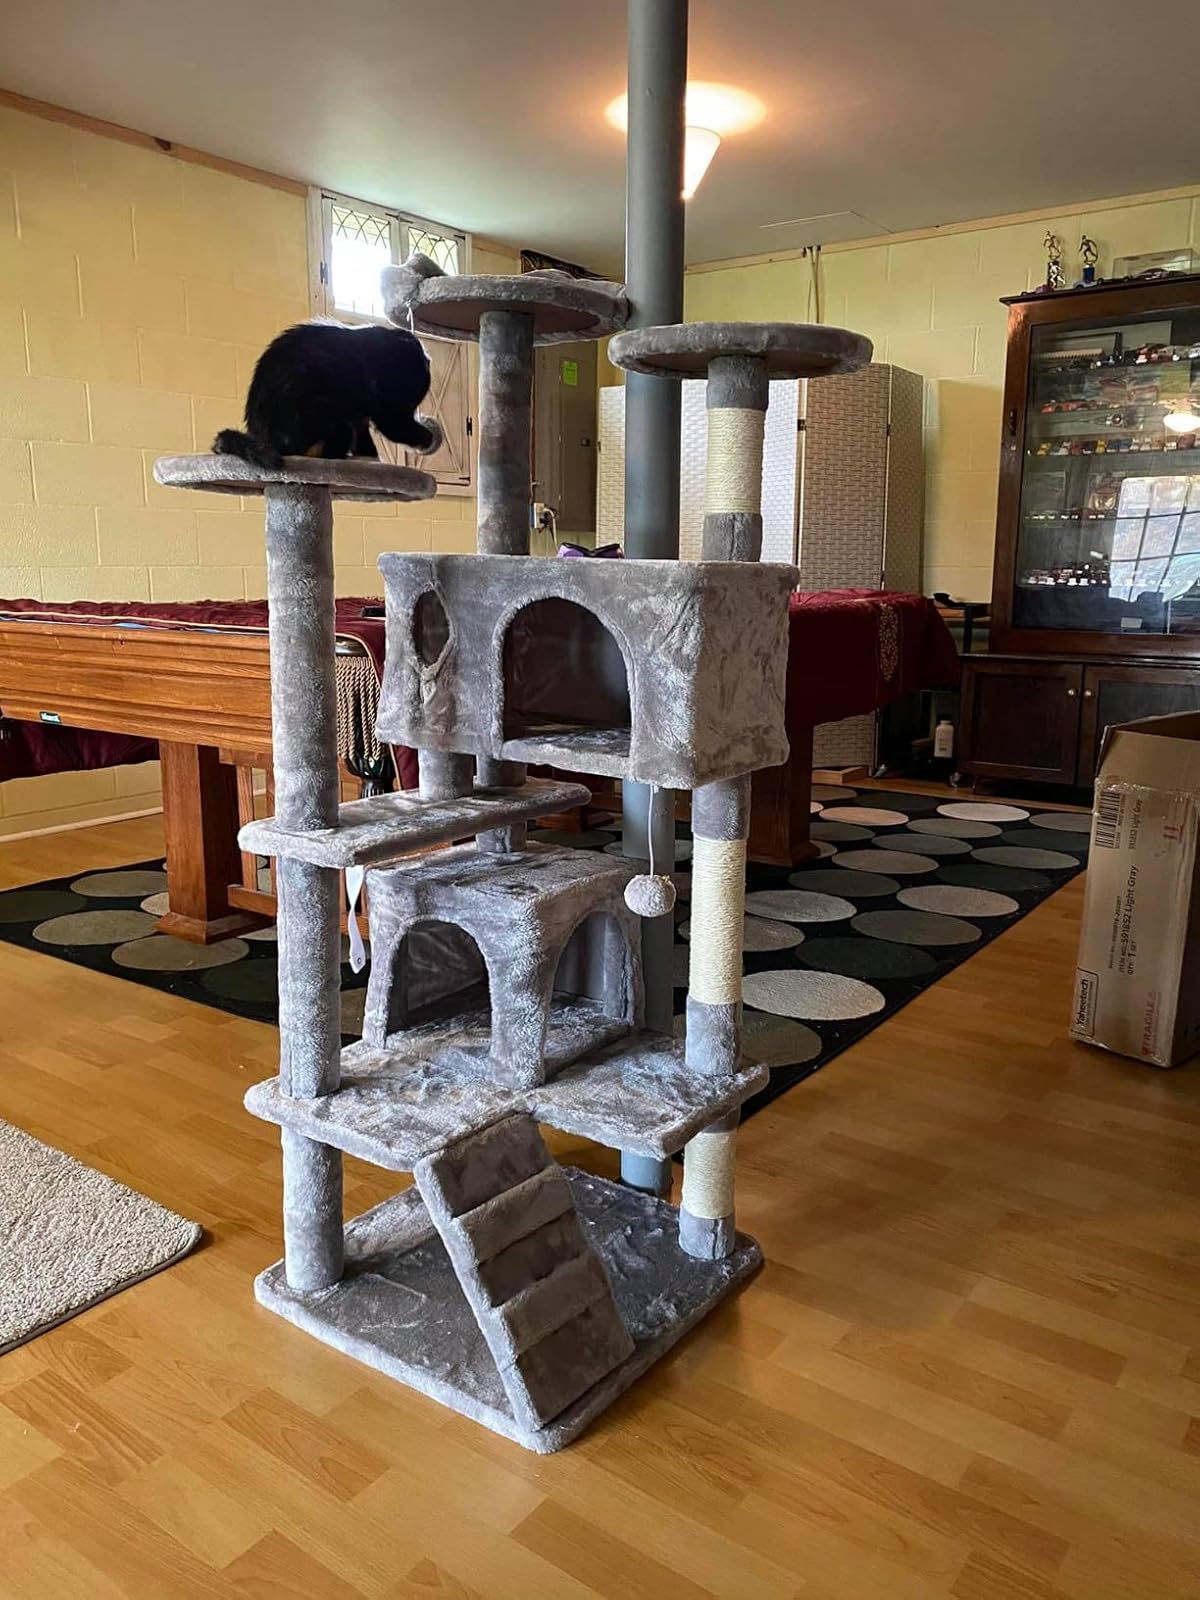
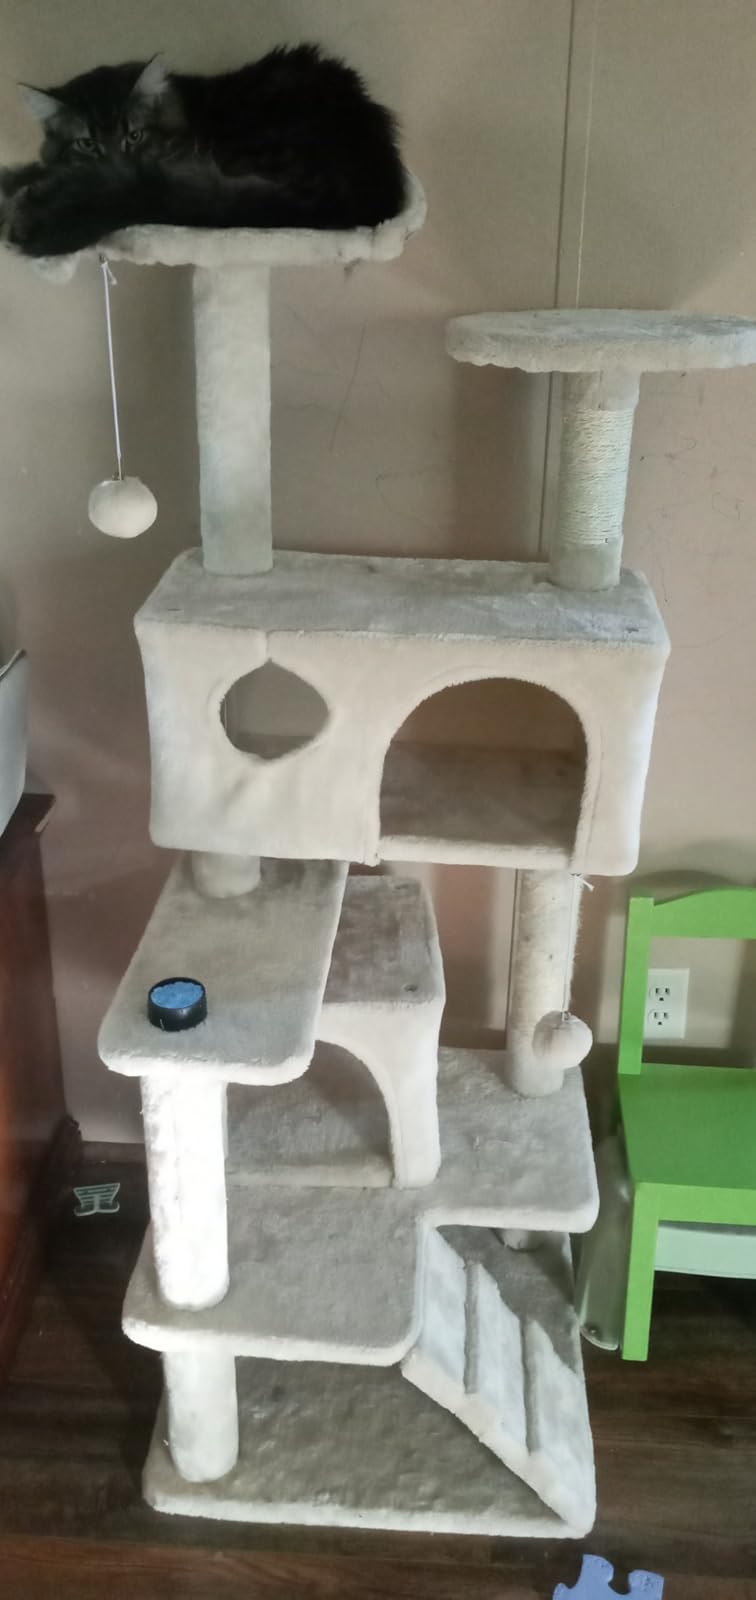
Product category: items_cat tree
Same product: no